Twelve Years' Truce

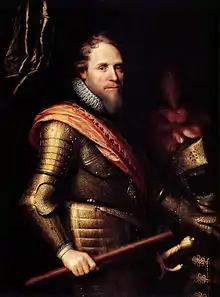
Stadtholder Maurice of Nassau by school of Michiel Jansz. van Mierevelt.

The Dutch Republic achieved significant military gains in the 1590s. After the fall of Antwerp in 1585, Spain's Philip II ordered Alexander Farnese to direct his military actions first towards the failed campaign of the Spanish Armada, then against France to prevent the succession of Henry IV, a Protestant. In the following years the Army of Flanders was entirely on the defensive. Unable to sustain the cost of a war on three fronts, Philip II was forced to declare a suspension of payments in 1596. Spain's predicament was adroitly used by Stadtholder Maurice. In a series of campaigns, the Republic's army surprised Breda in 1590, took Deventer, Hulst and Nijmegen the following year and captured Groningen in 1594. By that stage the Army of Flanders had lost almost all its strategic positions north of the great rivers.